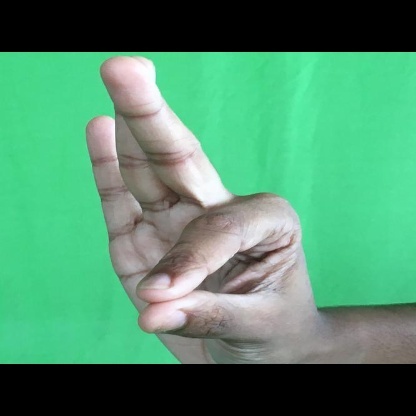
Mudra: Hamsasyam